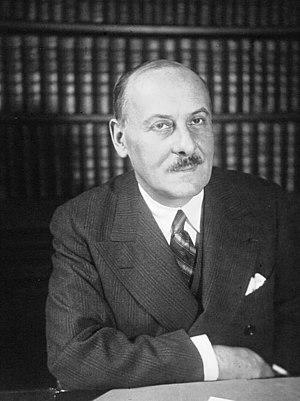
Bertrand Henry Léon Robert de Jouvenel des Ursins, connu sous le nom d’Henry de Jouvenel, est un journaliste, diplomate et homme politique français, né le 2 avril 1876 à Paris, ville où il est mort le 5 octobre 1935.
La rue Henry-de-Jouvenel est une rue du 6ᵉ arrondissement de Paris.